The Weasel and Aphrodite

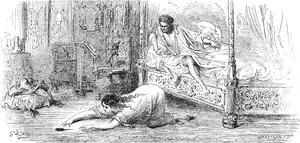
The maid chases the mouse.

A weasel fell in love with a young man, and begged the goddess of love, Aphrodite, to transform her into a human woman. Aphrodite, touched, did so, and turned the weasel into a exceedingly beautiful woman that every man would be lucky to have. The young man fell in love with the weasel, and soon they got married. As the woman sat in the nuptial bedroom, Aphrodite wished to test whether she truly was a human now or still retained an animal's nature at heart, so she released a mouse. Sure enough, the woman leapt out of the bed and caught the mouse to eat it. Aphrodite was angered, for she knew now that the weasel had not changed her ways at all upon becoming a woman. So, she turned her back into a weasel.